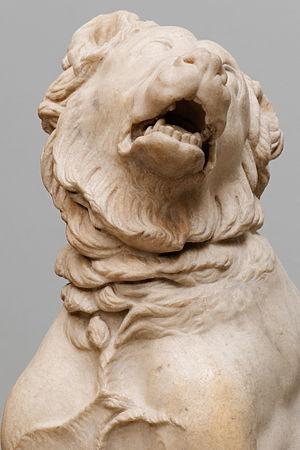
Statue de molosse. Copie romaine d'après un original hellénistique en bronze